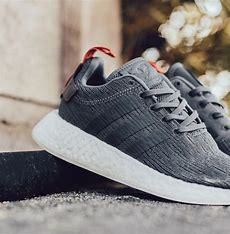
Brand: Adidas
Model: NMD R2